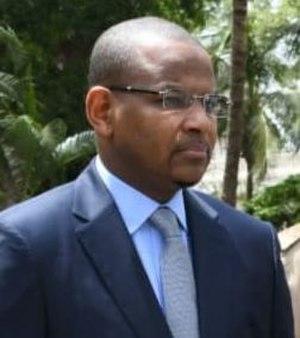
Le premier Ministre du Mali, Boubou Cissé et le président Ibrahim Boubakar Keita (en 2019). La même image sous d'autres angles
Ce tableau dresse la liste des Premiers ministres maliens depuis l'indépendance de 1960.
Le gouvernement Boubou Cissé est le gouvernement de la république du Mali en fonction du 5 mai 2019 au 27 juillet 2020.
Boubou Cissé, né en 1974 à Bamako, est un homme d'État malien. Il est Premier ministre du 23 avril 2019 à son renversement par l'armée, le 18 août 2020.